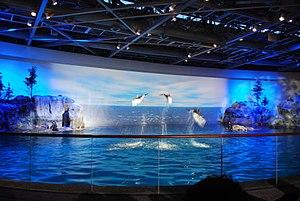
Un delphinarium est un aquarium pour delphinidés, et parfois pour d'autres cétacés. Le plus souvent, ces animaux vivent dans un ensemble de bassins permettant leur présentation au public, leur élevage, leur dressage, des spectacles, et plus rarement des activités de recherche scientifique. Dans de rares delphinariums, les cétacés sont gardés dans un enclos ou un bassin en mer. Certains delphinariums mènent aussi des actions de secours aux cétacés échoués.